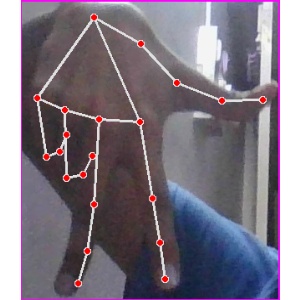
अक्षर: ग